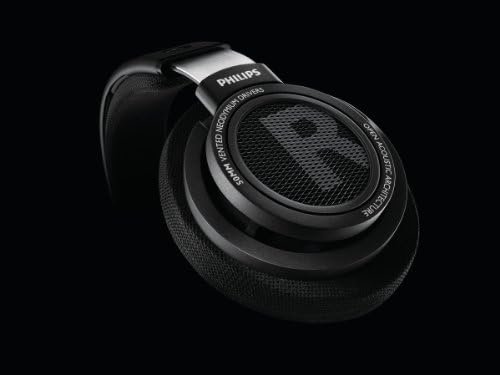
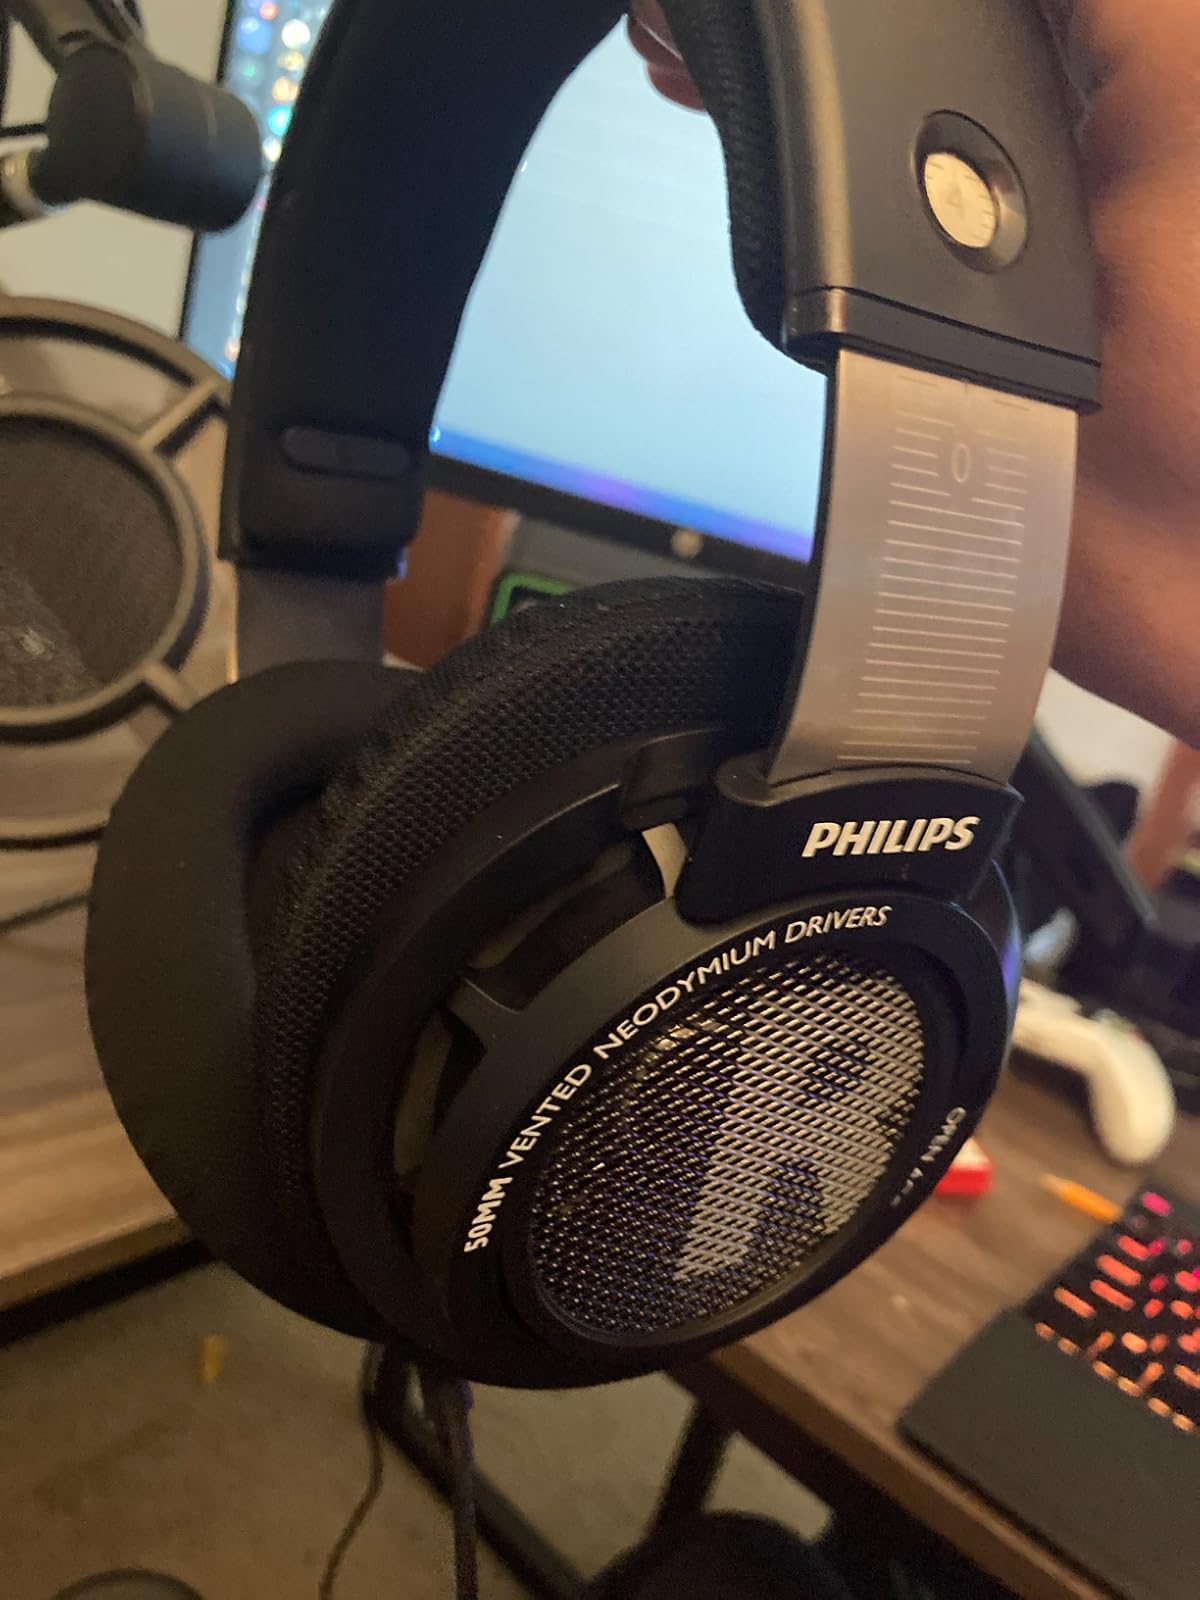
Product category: headphones
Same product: yes